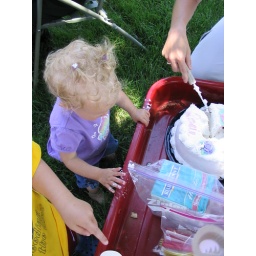
Having some cake under the shade tree